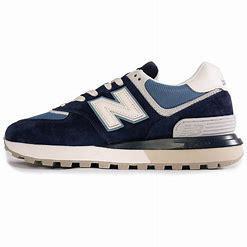
Brand: New
Model: Balance 574